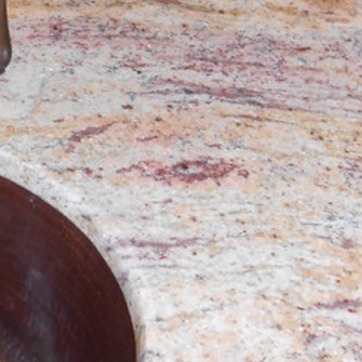
Material: polishedstone